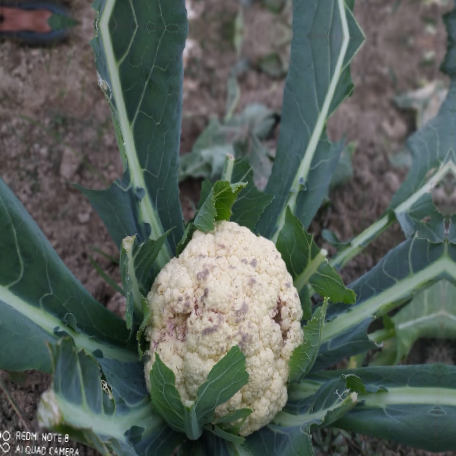
Label: Bacterial spot rot